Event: Nepal Earthquake
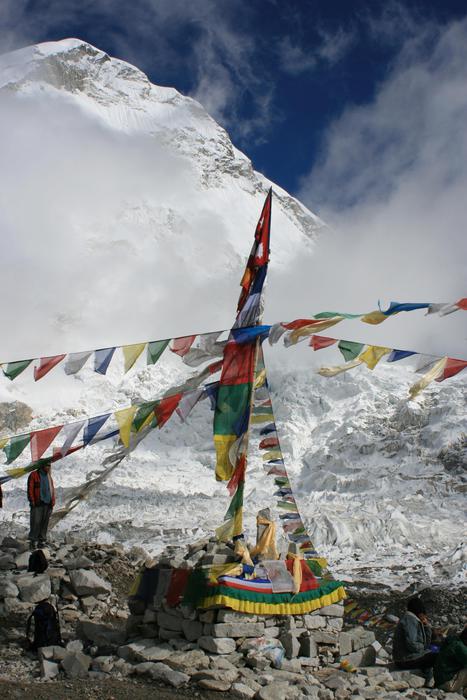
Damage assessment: no_damage